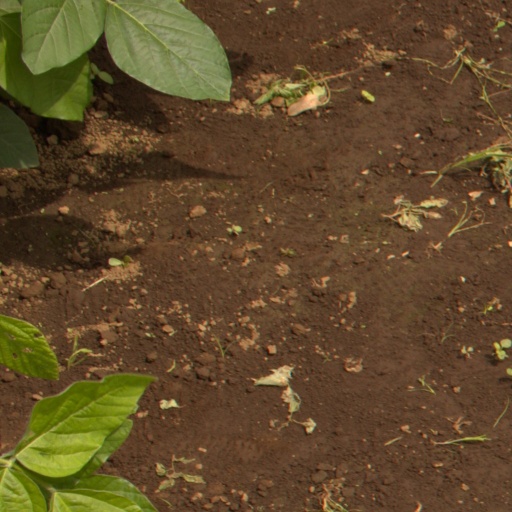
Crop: soybean